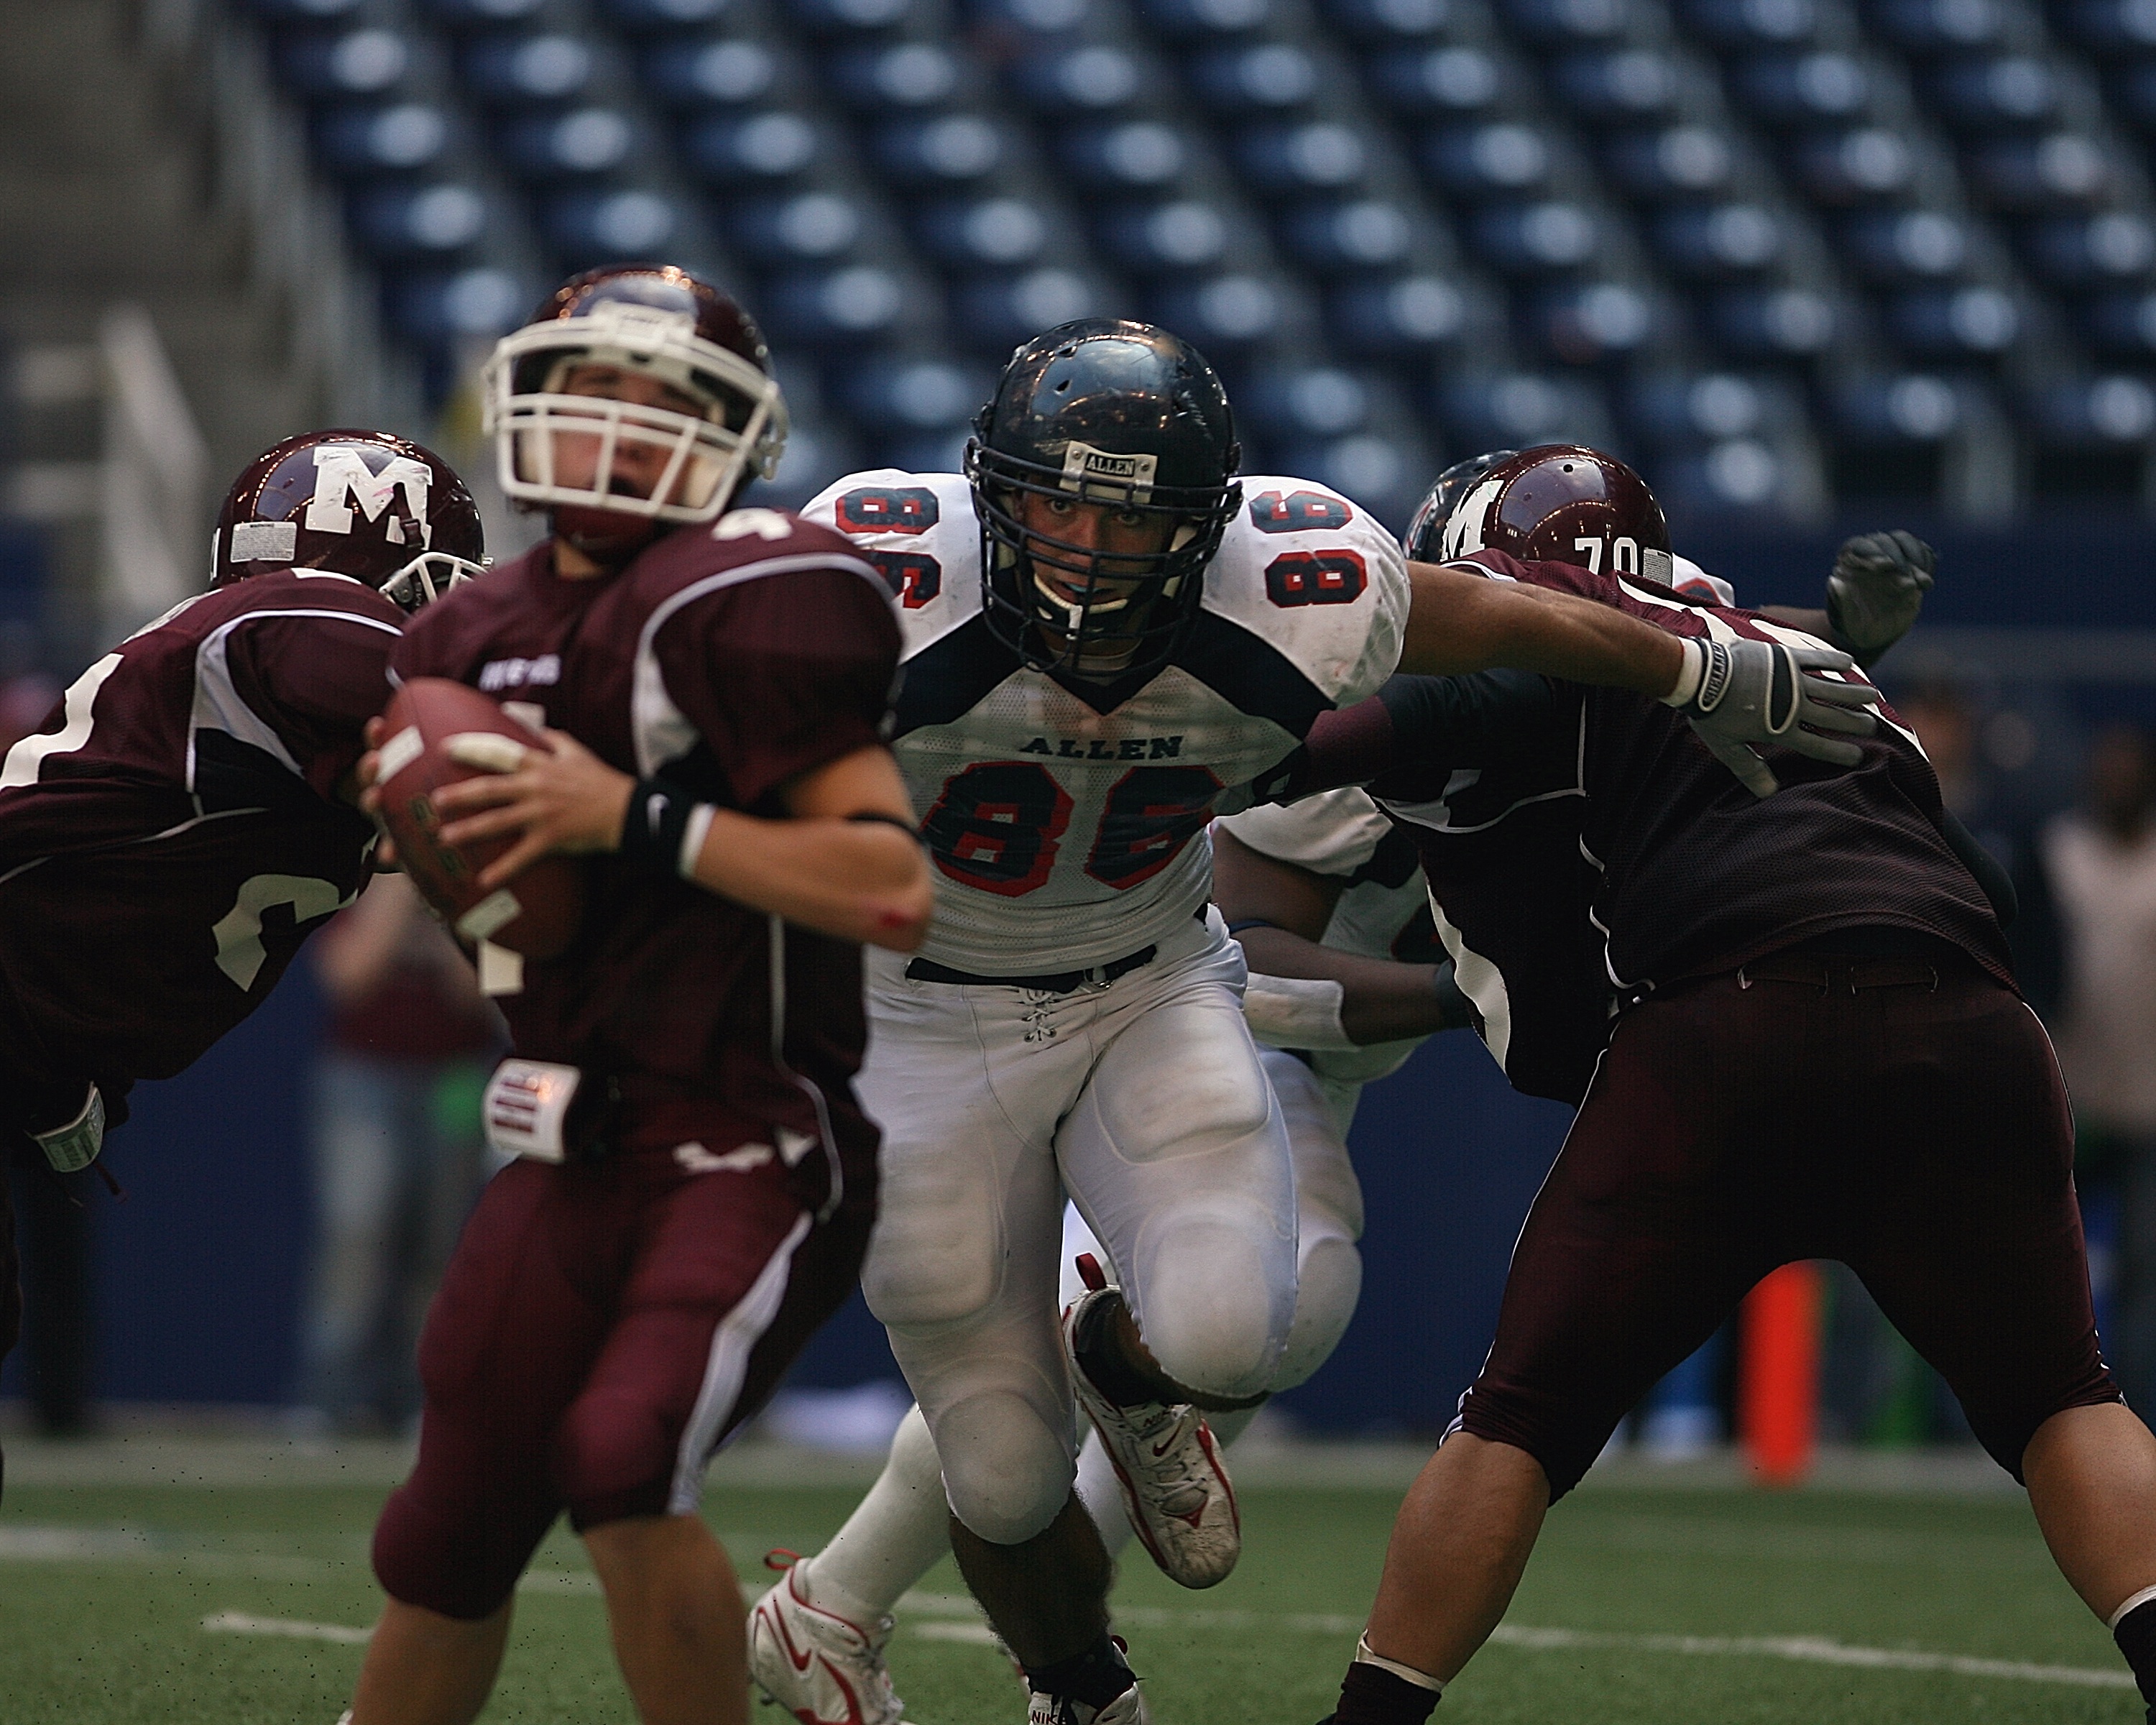
grass, sport, field, game, male, young, athletic, action, soccer, football, stadium, player, competition, face, power, american football, sports, helmet, ball, uniform, attack, competitive, players, texas, athlete, strength, defense, defender, attacking, tackle, football player, high school, quarterback, playoffs, canadian football, sport venue, arena football, gridiron football